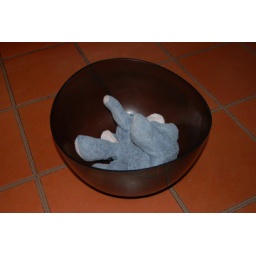
elephant in salad bowl